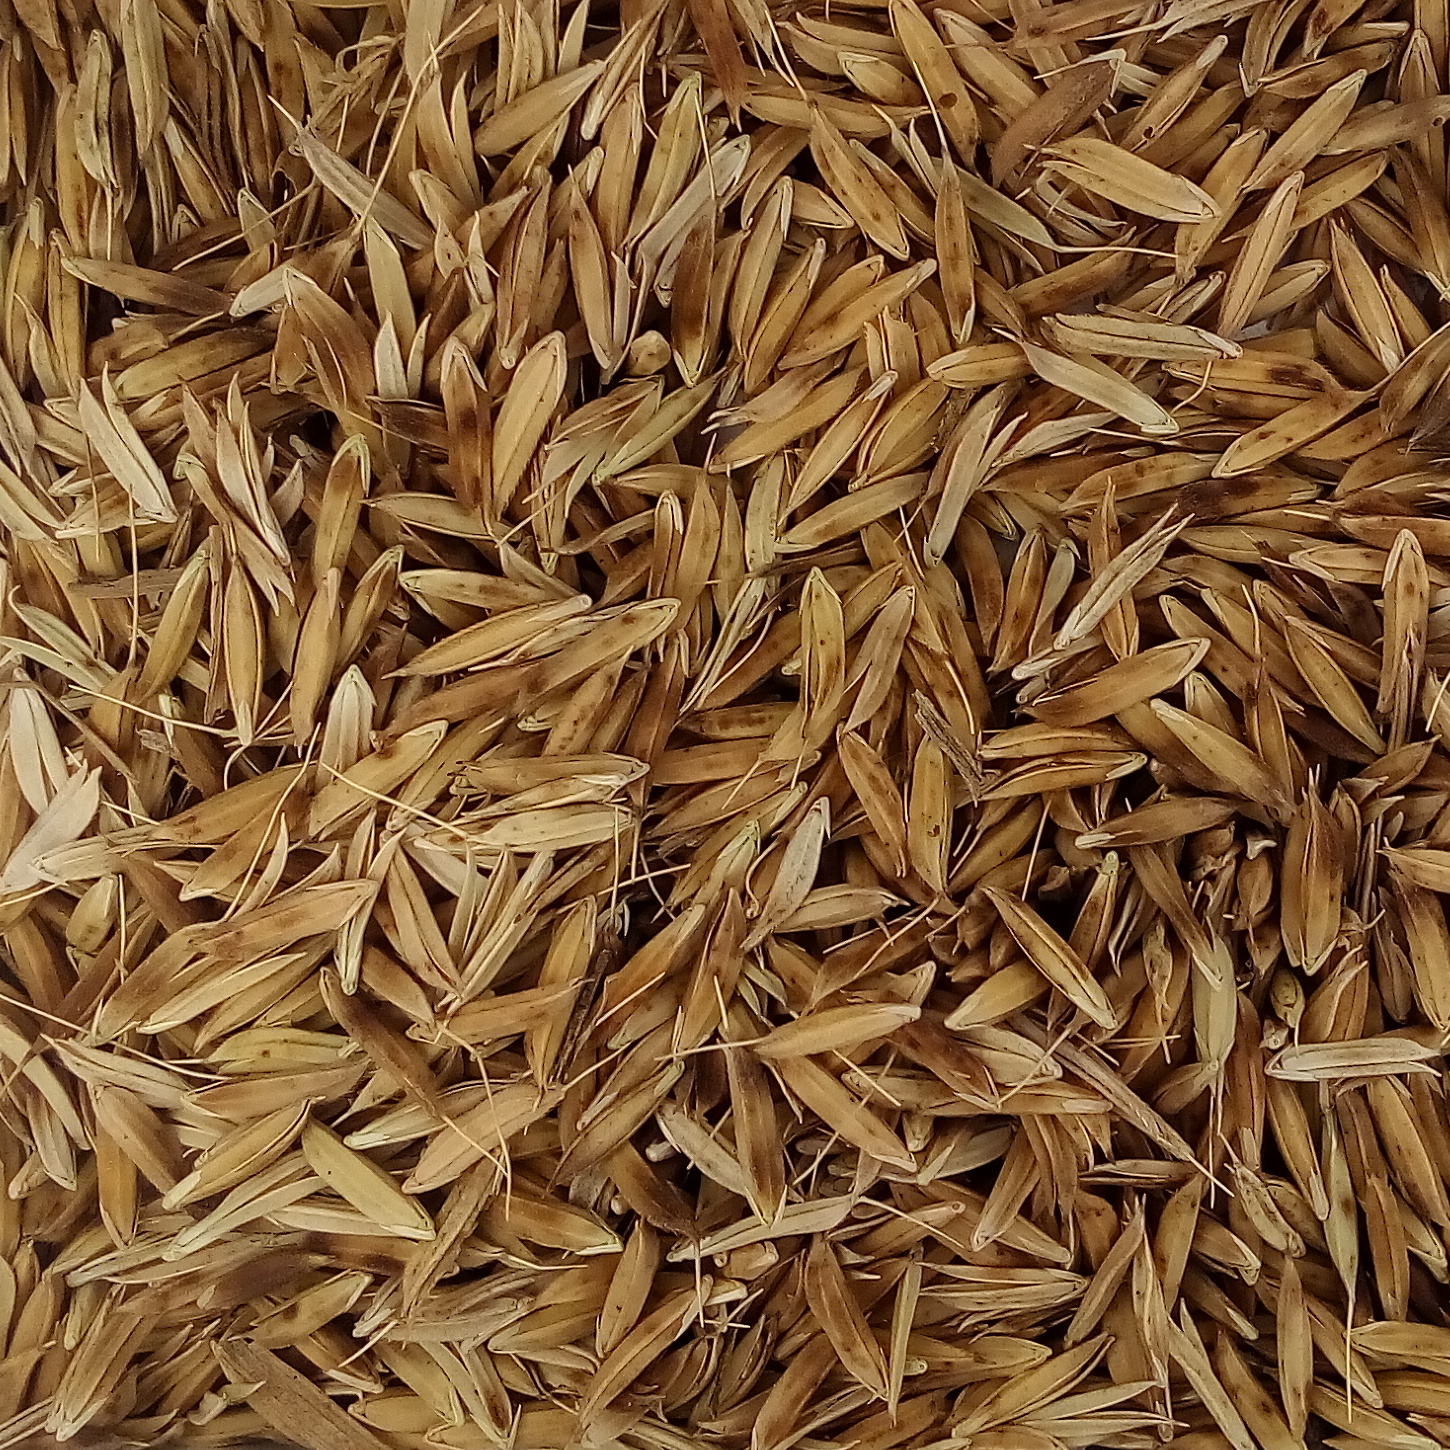
Rice seed variety: DHBT_3